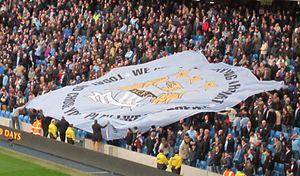
Tiffo des supporters de Manchester City en 2012
Le Manchester City Football Club est un club de football anglais basé à Manchester et fondé en 1880 sous le nom de St. Mark's. Le club devint le Ardwick Association Football Club en 1887 avant de prendre son nom actuel en 1894. Surnommée City, The Citizens, ou encore, The Sky Blues, l'équipe professionnelle évolue depuis 2003 à l'Etihad Stadium. Le derby mancunien l’oppose à l’autre grand club de la ville, Manchester United. Depuis le 1ᵉʳ juillet 2016, le club est entraîné par Pep Guardiola.